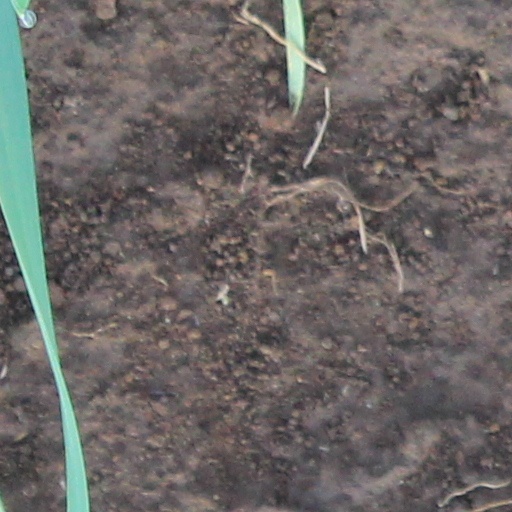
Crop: wheat